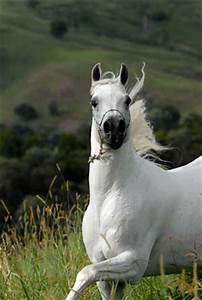
Label: cavallo